Ukanc

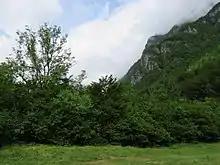
Ukanc Mass Grave site

Ukanc is the site of a former mass grave associated with the Second World War. The Ukanc Mass Grave was located on the west shore of Lake Bohinj. It contained the remains of Croatian victims and has been exhumed.